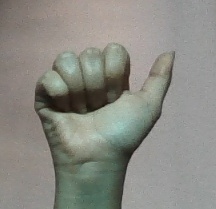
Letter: dhad